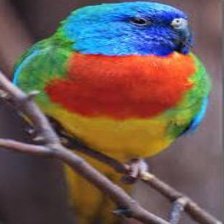
Species: EASTERN BLUEBONNET
Scientific name: NORTHIELLA HAEMATOGASTER